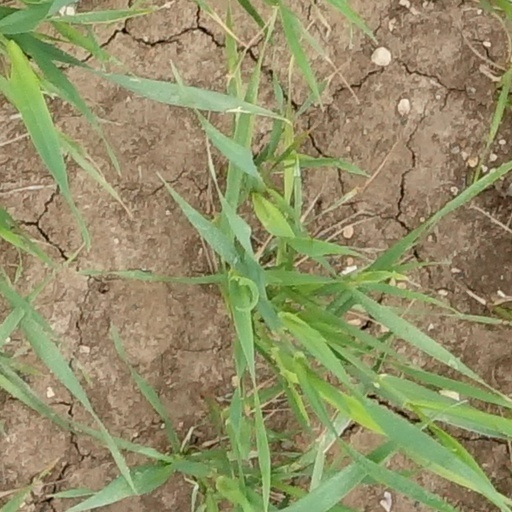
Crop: wheat